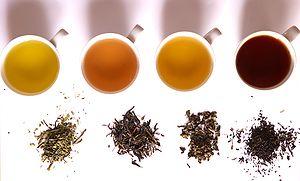
Le thé est une boisson aromatique préparée en infusant des feuilles séchées de théier, un arbuste à feuilles persistantes originaire des piémonts orientaux de l'Himalaya.
La préparation du thé est l'art de respecter la propriété du thé que l'on souhaite déguster, afin de ne pas en gâcher la saveur.